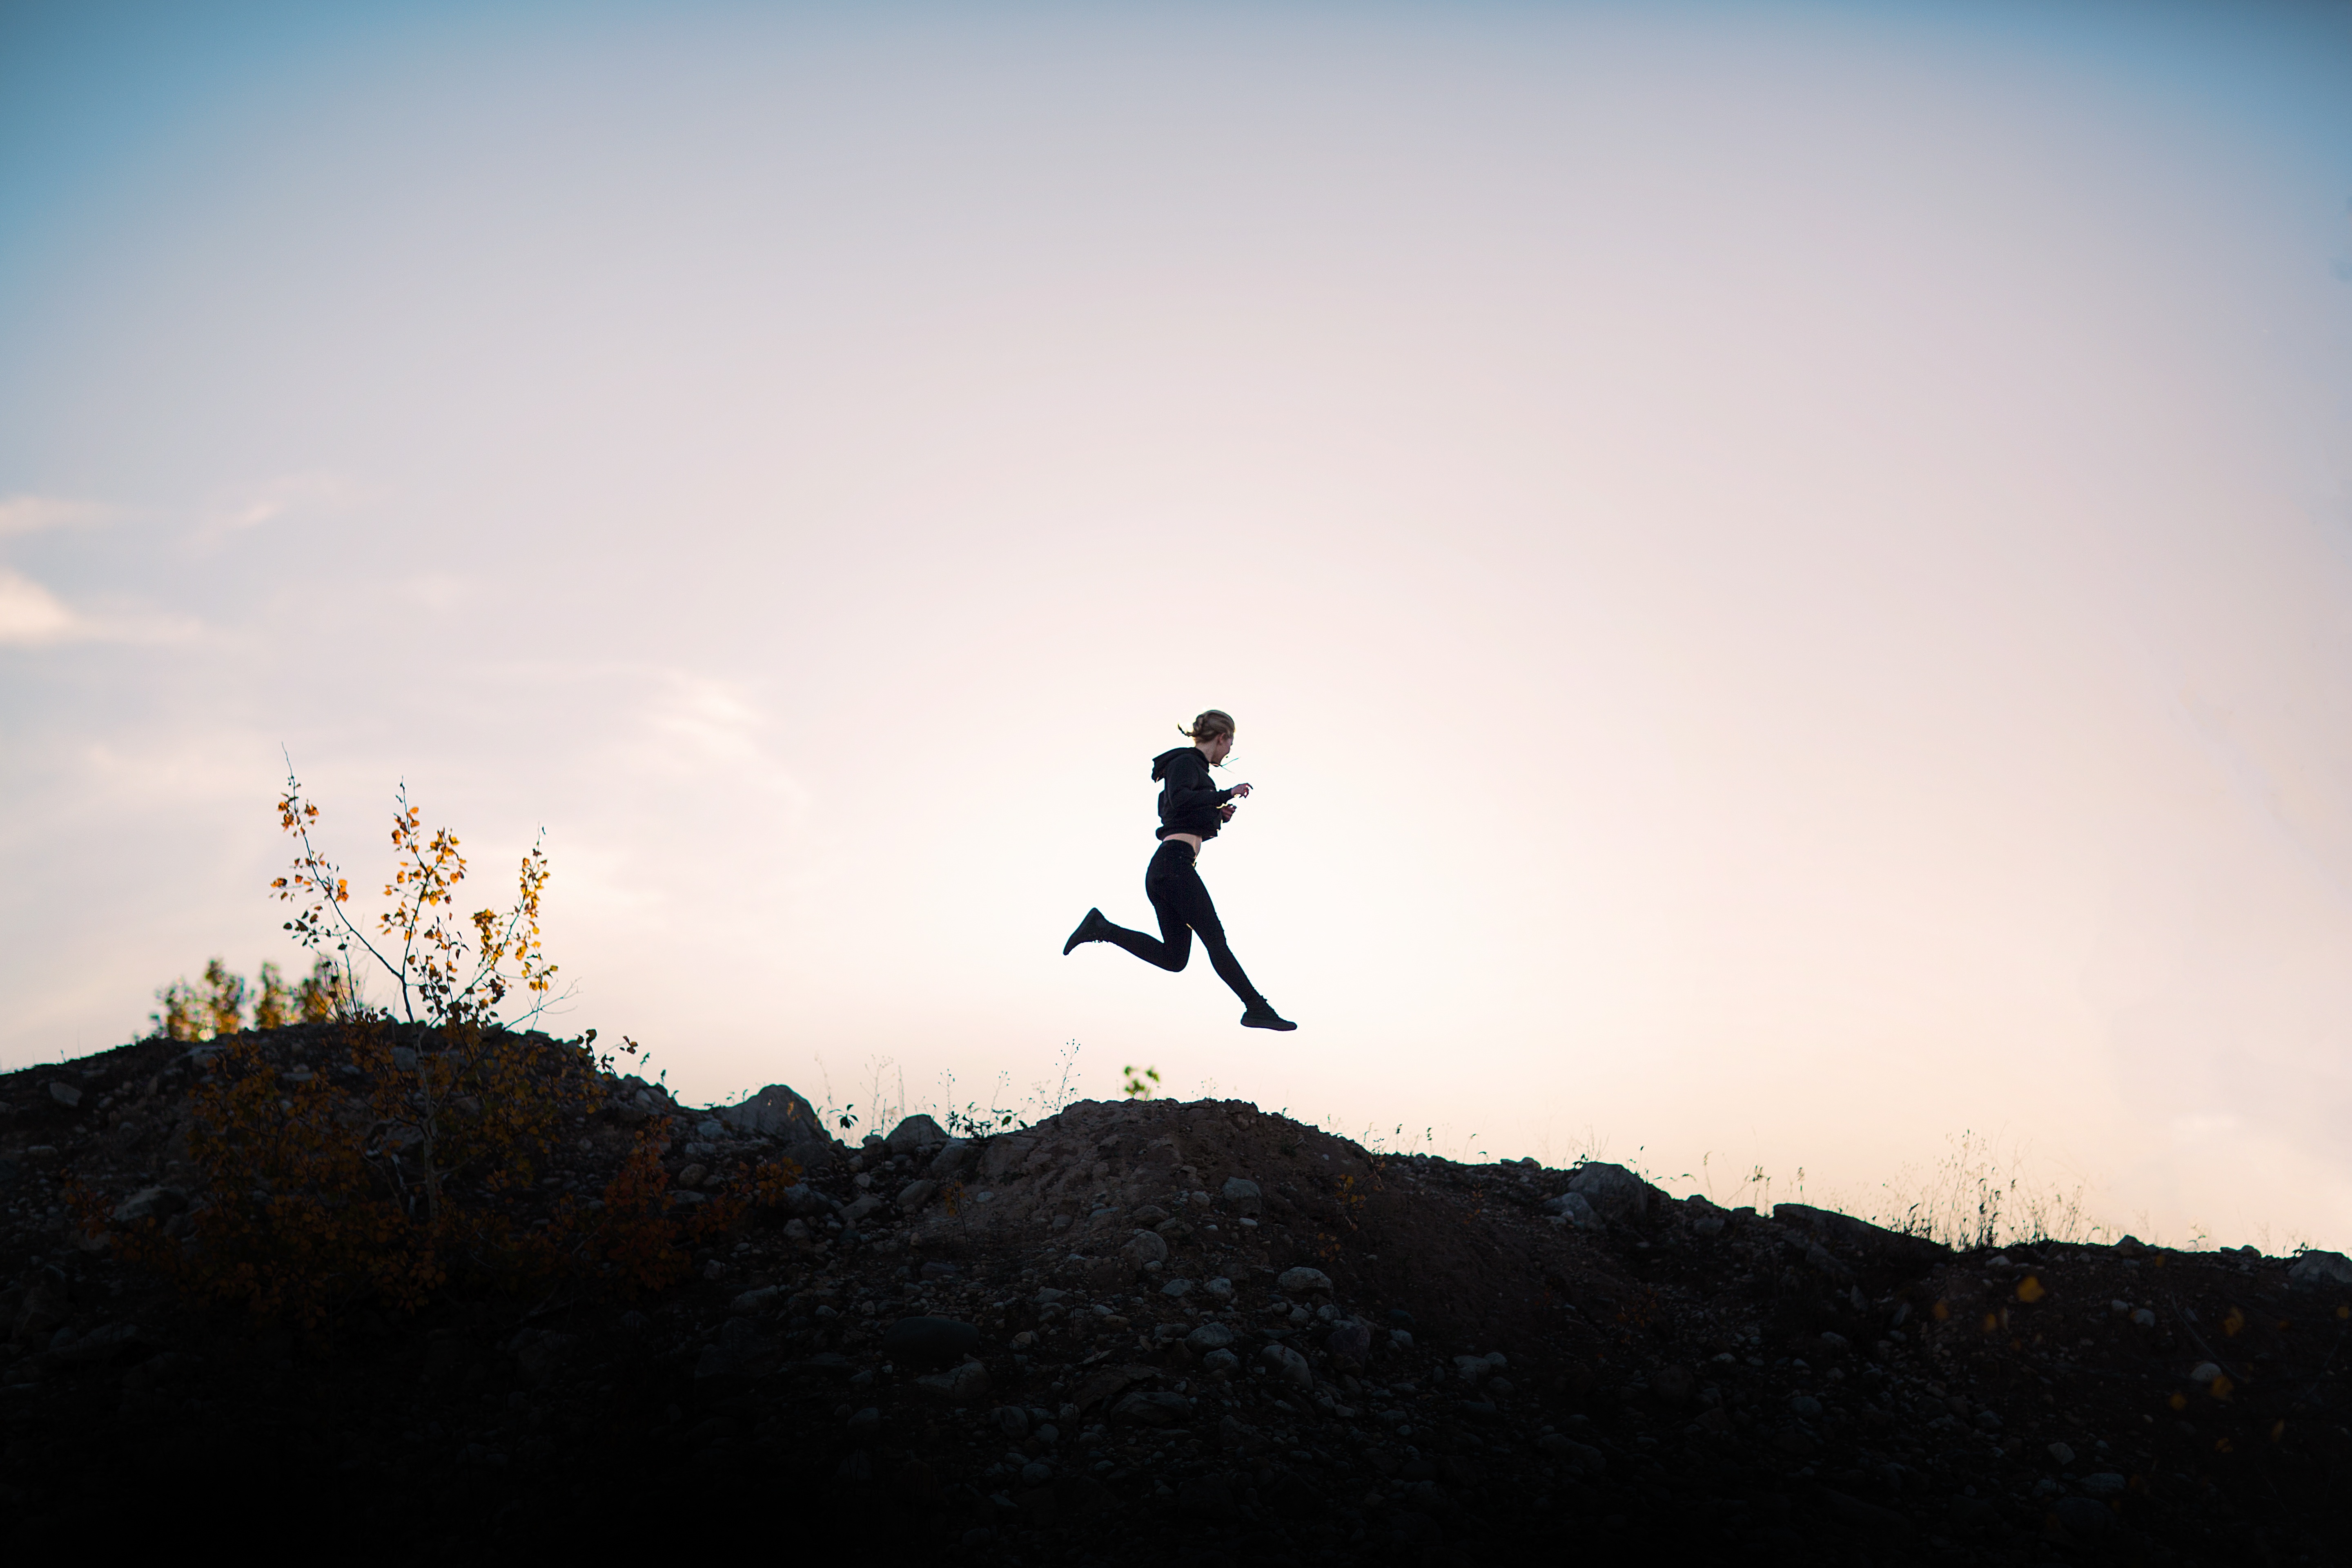
horizon, silhouette, mountain, cloud, sky, sunset, sunlight, morning, jumping, evening, extreme sport, atmosphere of earth